Miguel Grau

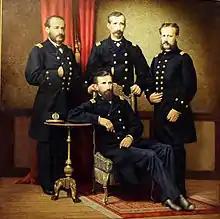
The "Four Aces of the Peruvian Navy". Standing, from left to right, Miguel Grau, Lizardo Montero Flores and Aurelio García y García. Seated: Manuel Ferreyros.

In 1853, at the age of 19, he left the merchant marine and became an officer candidate of the Peruvian Navy, where he developed an outstanding professional reputation. In 1854, he was an officer on board the steamer "Rimac". His career was rapid and brilliant. In 1862, he left the Navy and went into private business in a series of forced labor recruiting expeditions in Polynesia. In 1863, he was notified that if he reenlisted he would be promoted as of a year later. On returning in 1864, he was sent to Europe to oversee the construction of ships for the Peruvian fleet. He would be put in prison a year later, with a group of fellow officers for rejecting the idea of hiring a foreigner as supreme commander of the Peruvian navy, but was later released after a trial in which they were declared not guilty as their cause was proven worthy. Among these ships was the ironclad ""Huáscar"", launched in 1865 by Laird at Birkenhead. Upon his return, Chile and Peru joined in a bi-national fleet against Spanish attempts to reclaim their American colonies. In 1868, he was recalled to the Navy and was named commander of the ""Huáscar"" with the rank of Lieutenant Commander and was later promoted to commander. By 1 June 1874, he became the commanding officer of the Peruvian Navy's fleet as captain, and later became a member of the Congress of the Republic of Peru as an elected congressman in 1876 representing Paita. To this day his seat is preserved in congress and his name is called at the beginning of each session, being responded "present" to by all congressmen.